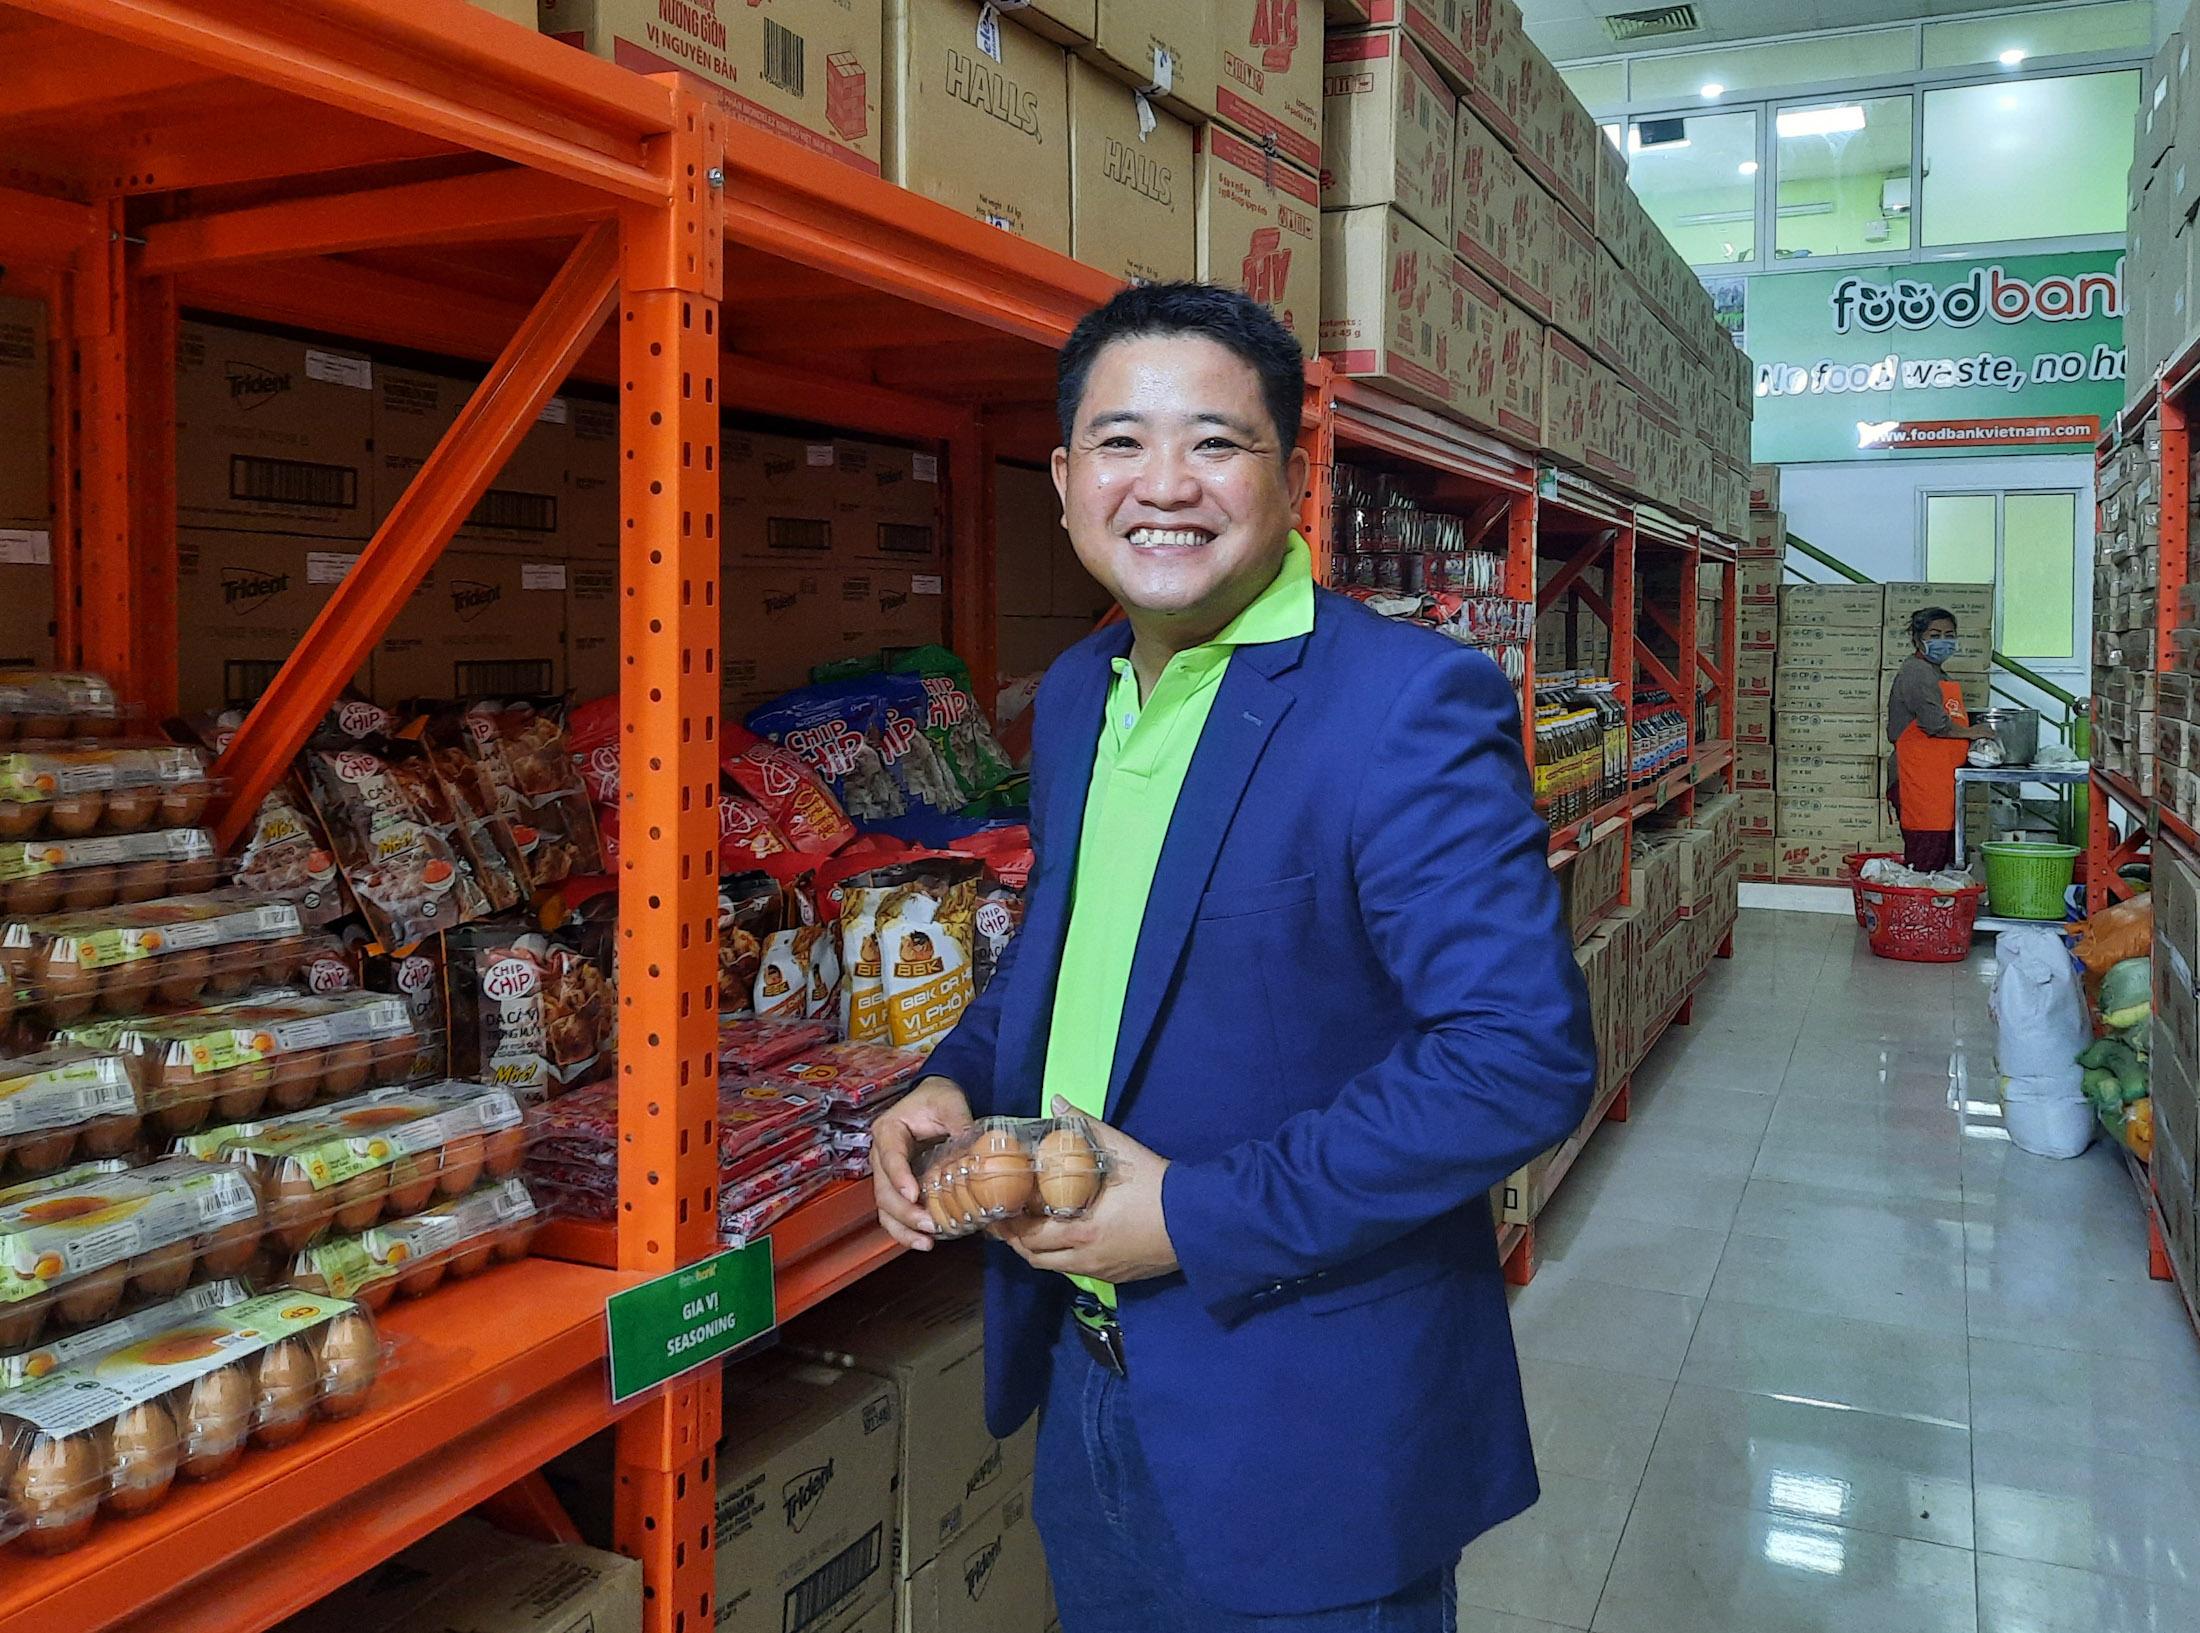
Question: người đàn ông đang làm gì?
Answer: ông ấy đang cười